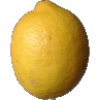
Label: Lemon 1